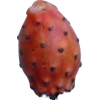
Label: cactus_fruit_red